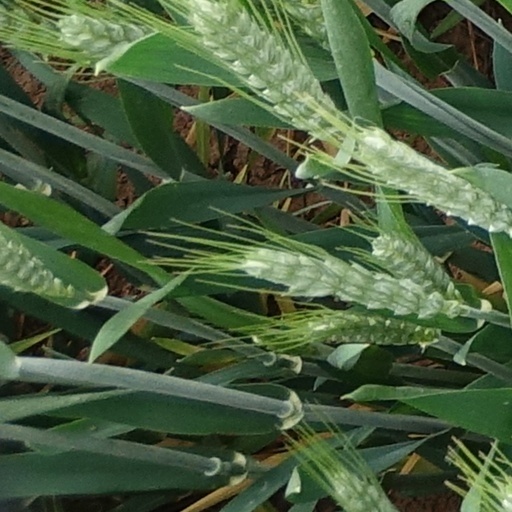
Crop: wheat